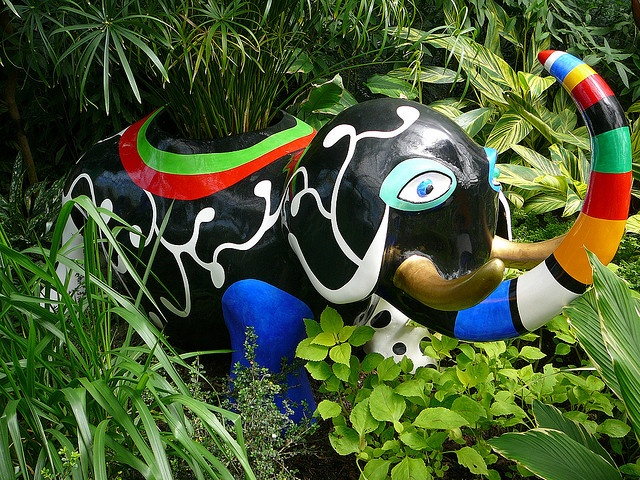
A small colorful elephant standing in a bunch of bushes.
An elephant shaped planter with various designs and colors painted on it, set in the middle of grass and plants.
A art sculpture placed in a in a green garden.
An elephant statue painted black, blue, white, red, green and yellow
A garden statue of a color elephant near several plants.